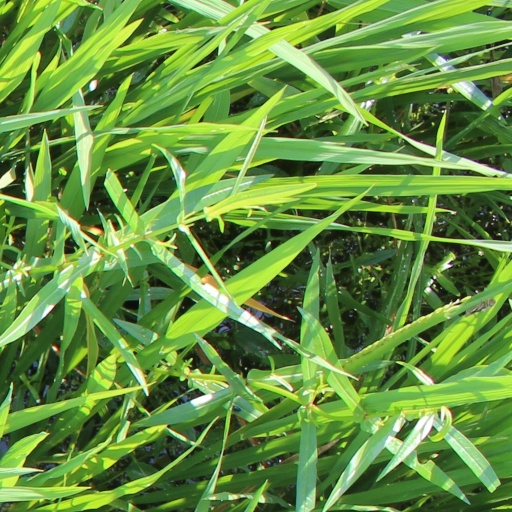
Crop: rice